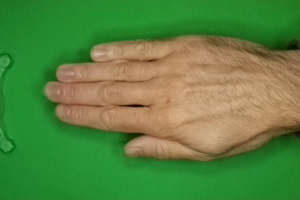
Label: paper